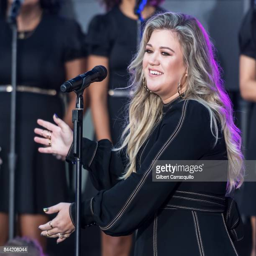
pop rock artist performs on stage